Housatonic Railroad (1836)

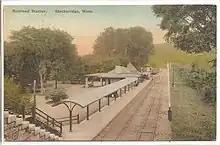
Stockbridge station in the early 1900s

The monopolistic New York, New Haven and Hartford Railroad (the New Haven) acquired the Housatonic Railroad in 1892 via lease, ending years of competition between the two companies. As the owner of numerous rail lines in the area, the Housatonic was not a significant route for the New Haven, though the extension to Botsford became an important freight route connecting Maybrook Yard to Cedar Hill Yard as the eastern portion of the Maybrook Line. Considered redundant, the original Housatonic main line was abandoned between Bridgeport and Stepney in 1940, as was duplicate trackage between Brookfield Junction and Hawleyville. The remainder of the original main line south of Botsford was abandoned in 1963, and the connection between West Stockbridge and the New York border followed the next year.